2020 Southern Miss Golden Eagles football team

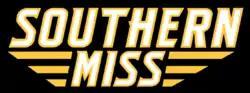
logo

The 2020 Southern Miss Golden Eagles football team represented the University of Southern Mississippi in the 2020 NCAA Division I FBS football season. The Golden Eagles played their home games at the M. M. Roberts Stadium in Hattiesburg, Mississippi, and competed in the West Division of Conference USA (CUSA). Head coach Jay Hopson, who was in his fifth year, resigned after one game and was replaced by interim head coach Scotty Walden. Walden himself resigned after four games to become the head coach at Austin Peay and was replaced by Tim Billings.